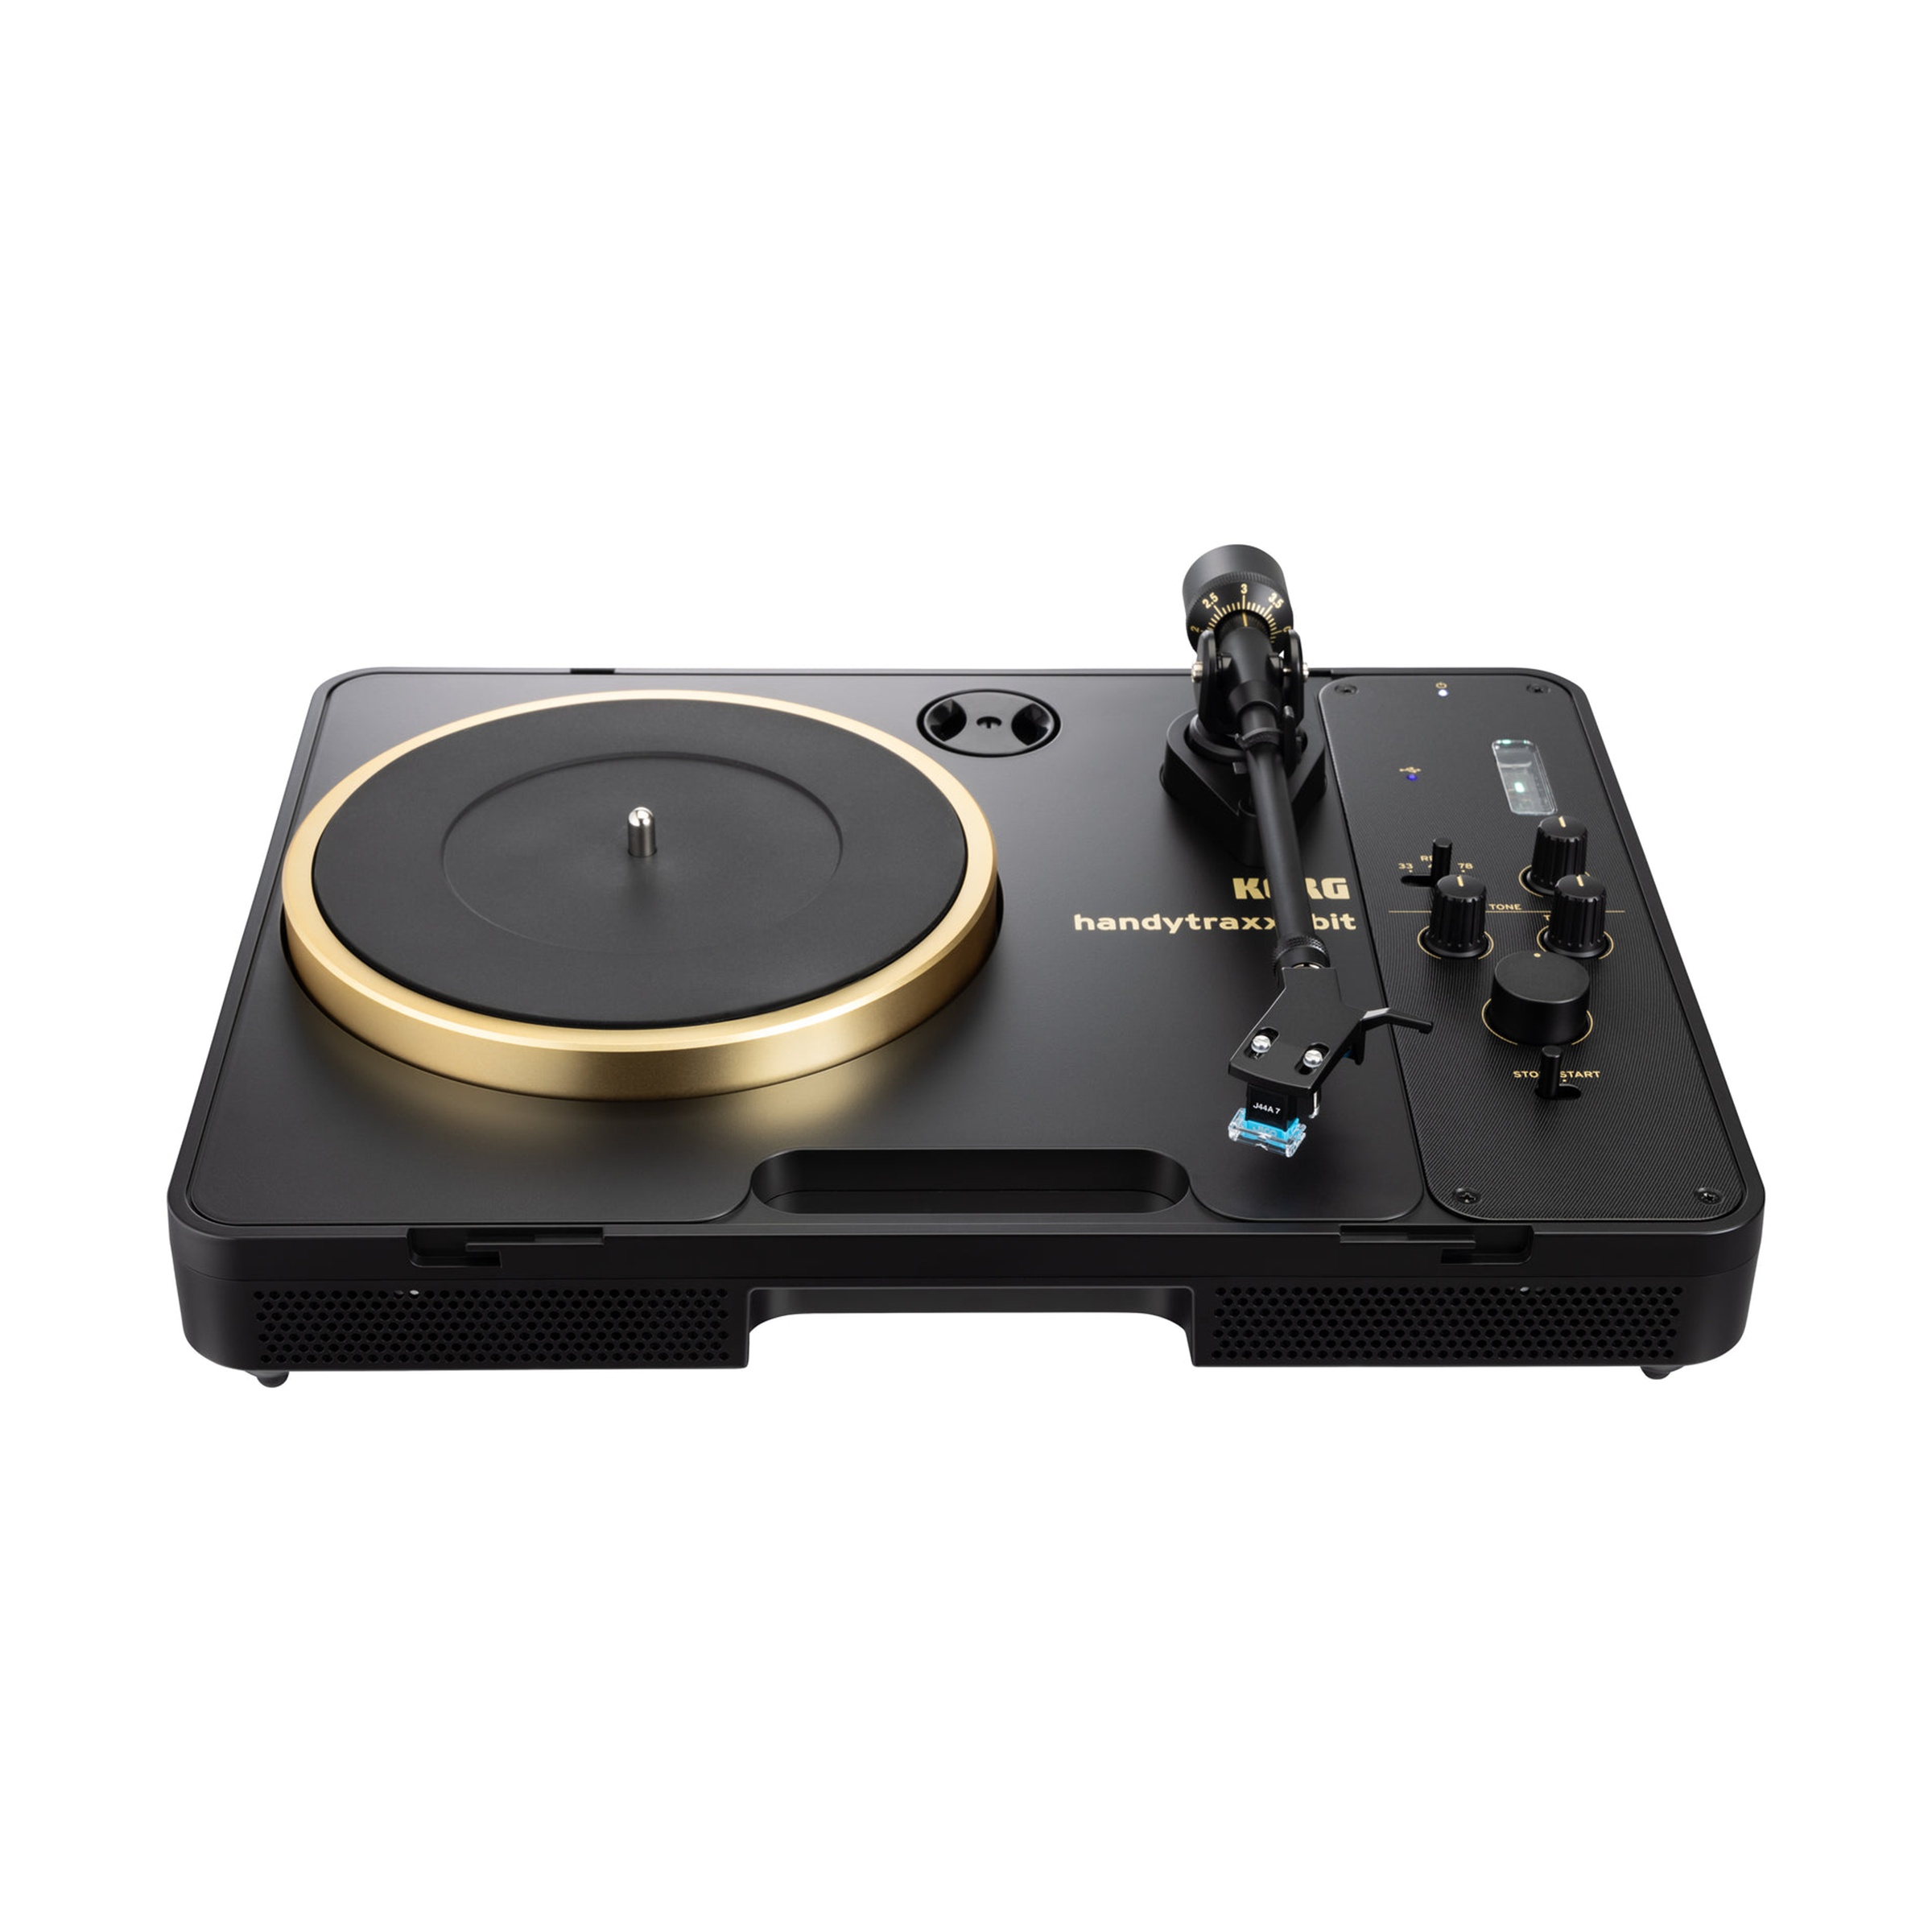
Korg handytraxx 1bit
Brand: Korg
Category: Electronics > Audio > DJ & Specialty Audio > DJ Systems